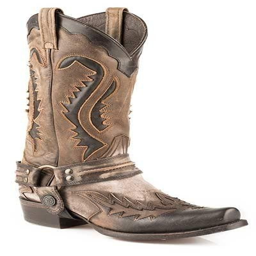
person is the brand to trust for high quality western footwear with lasting style .